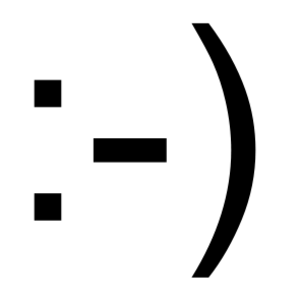
Binette typographique à l'origine du smiley
Une émoticône est une courte figuration symbolique d'une émotion, d'un état d'esprit, d'un ressenti, d'une ambiance ou d'une intensité, utilisée dans un discours écrit.
Un smiley, une frimousse ou une binette, est un dessin extrêmement stylisé de visage souriant coloré en jaune, exprimant l’amitié.